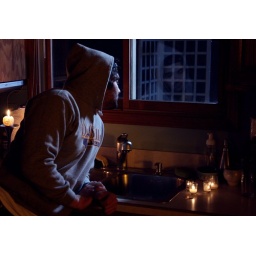
inside lit by candle light, outside lit by one hot light with a blue gel